The Baroda Crisis

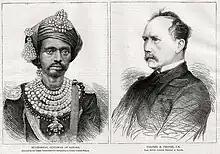
Illustrations of Malhar Rao Gaekwad and Robert Phayre in "The Graphic" (1875).

The Baroda Crisis was a political crisis took place in British India between 1872 and 1876 in Baroda, a 21-gun-salute Gujarati princely state.